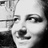
Emotion: happy